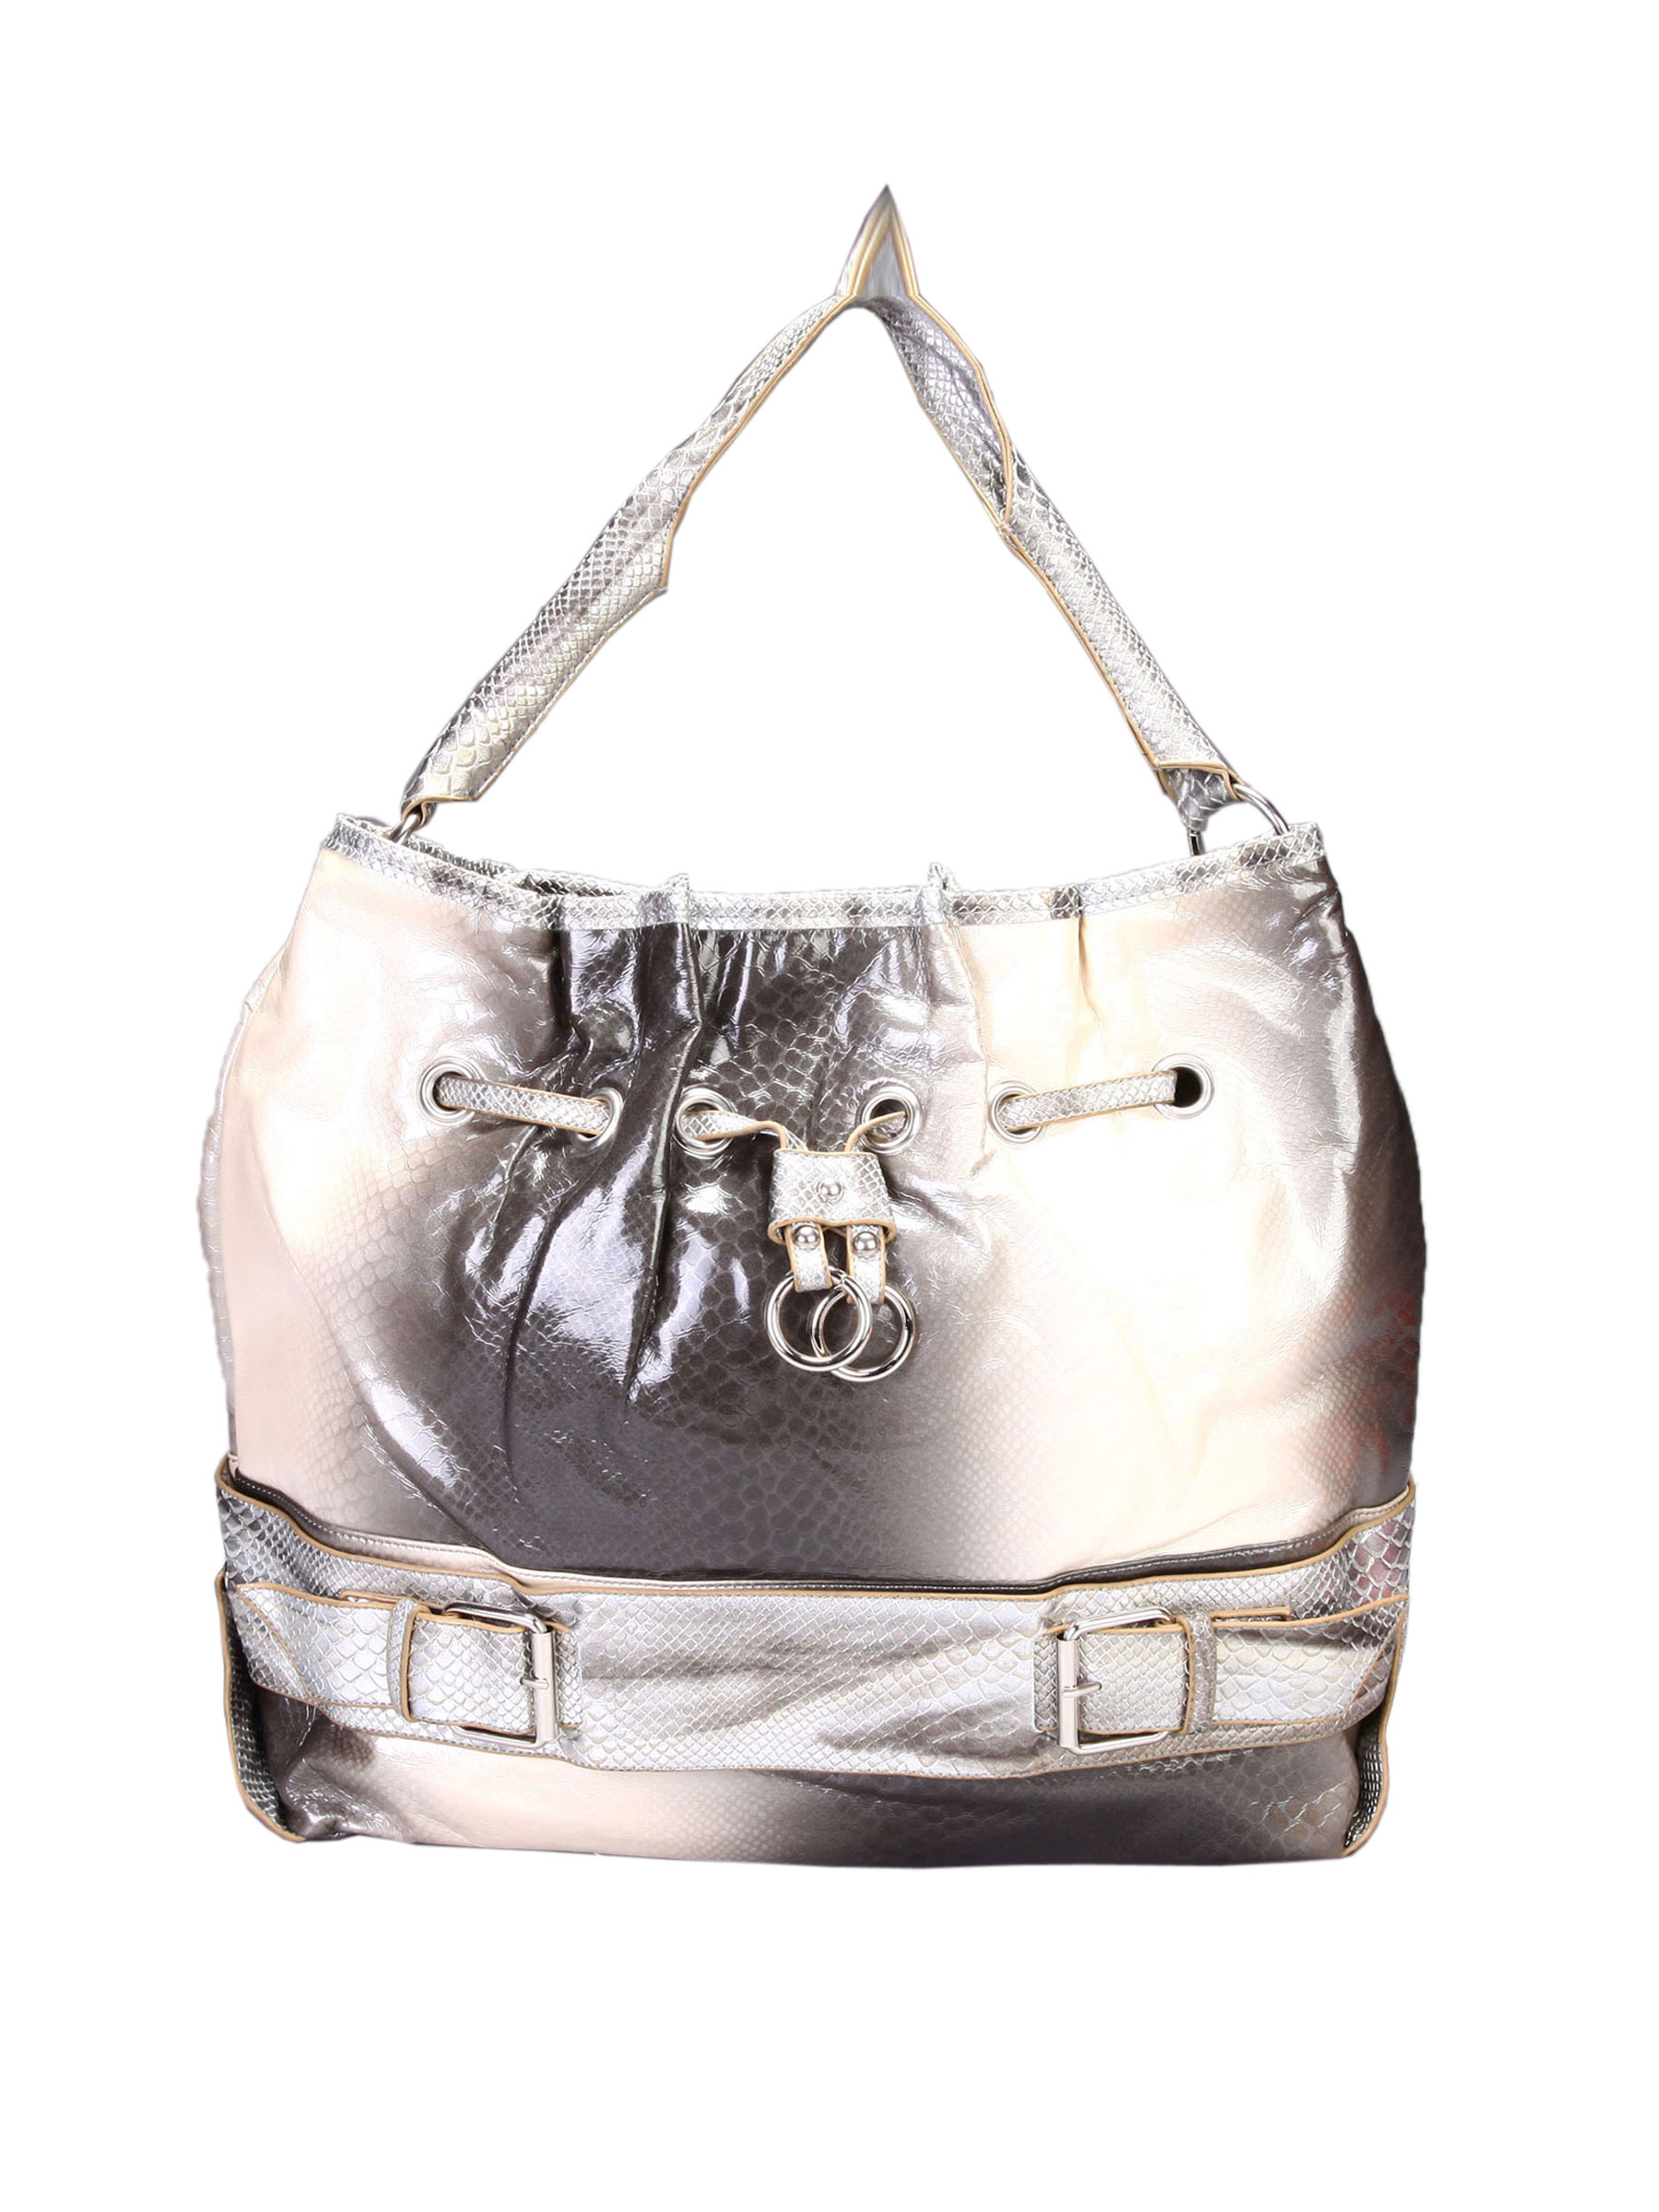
Murcia Women Big Casual Silver Bag
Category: Accessories / Bags / Handbags
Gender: Women
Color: Silver
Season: Winter 2015
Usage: Casual